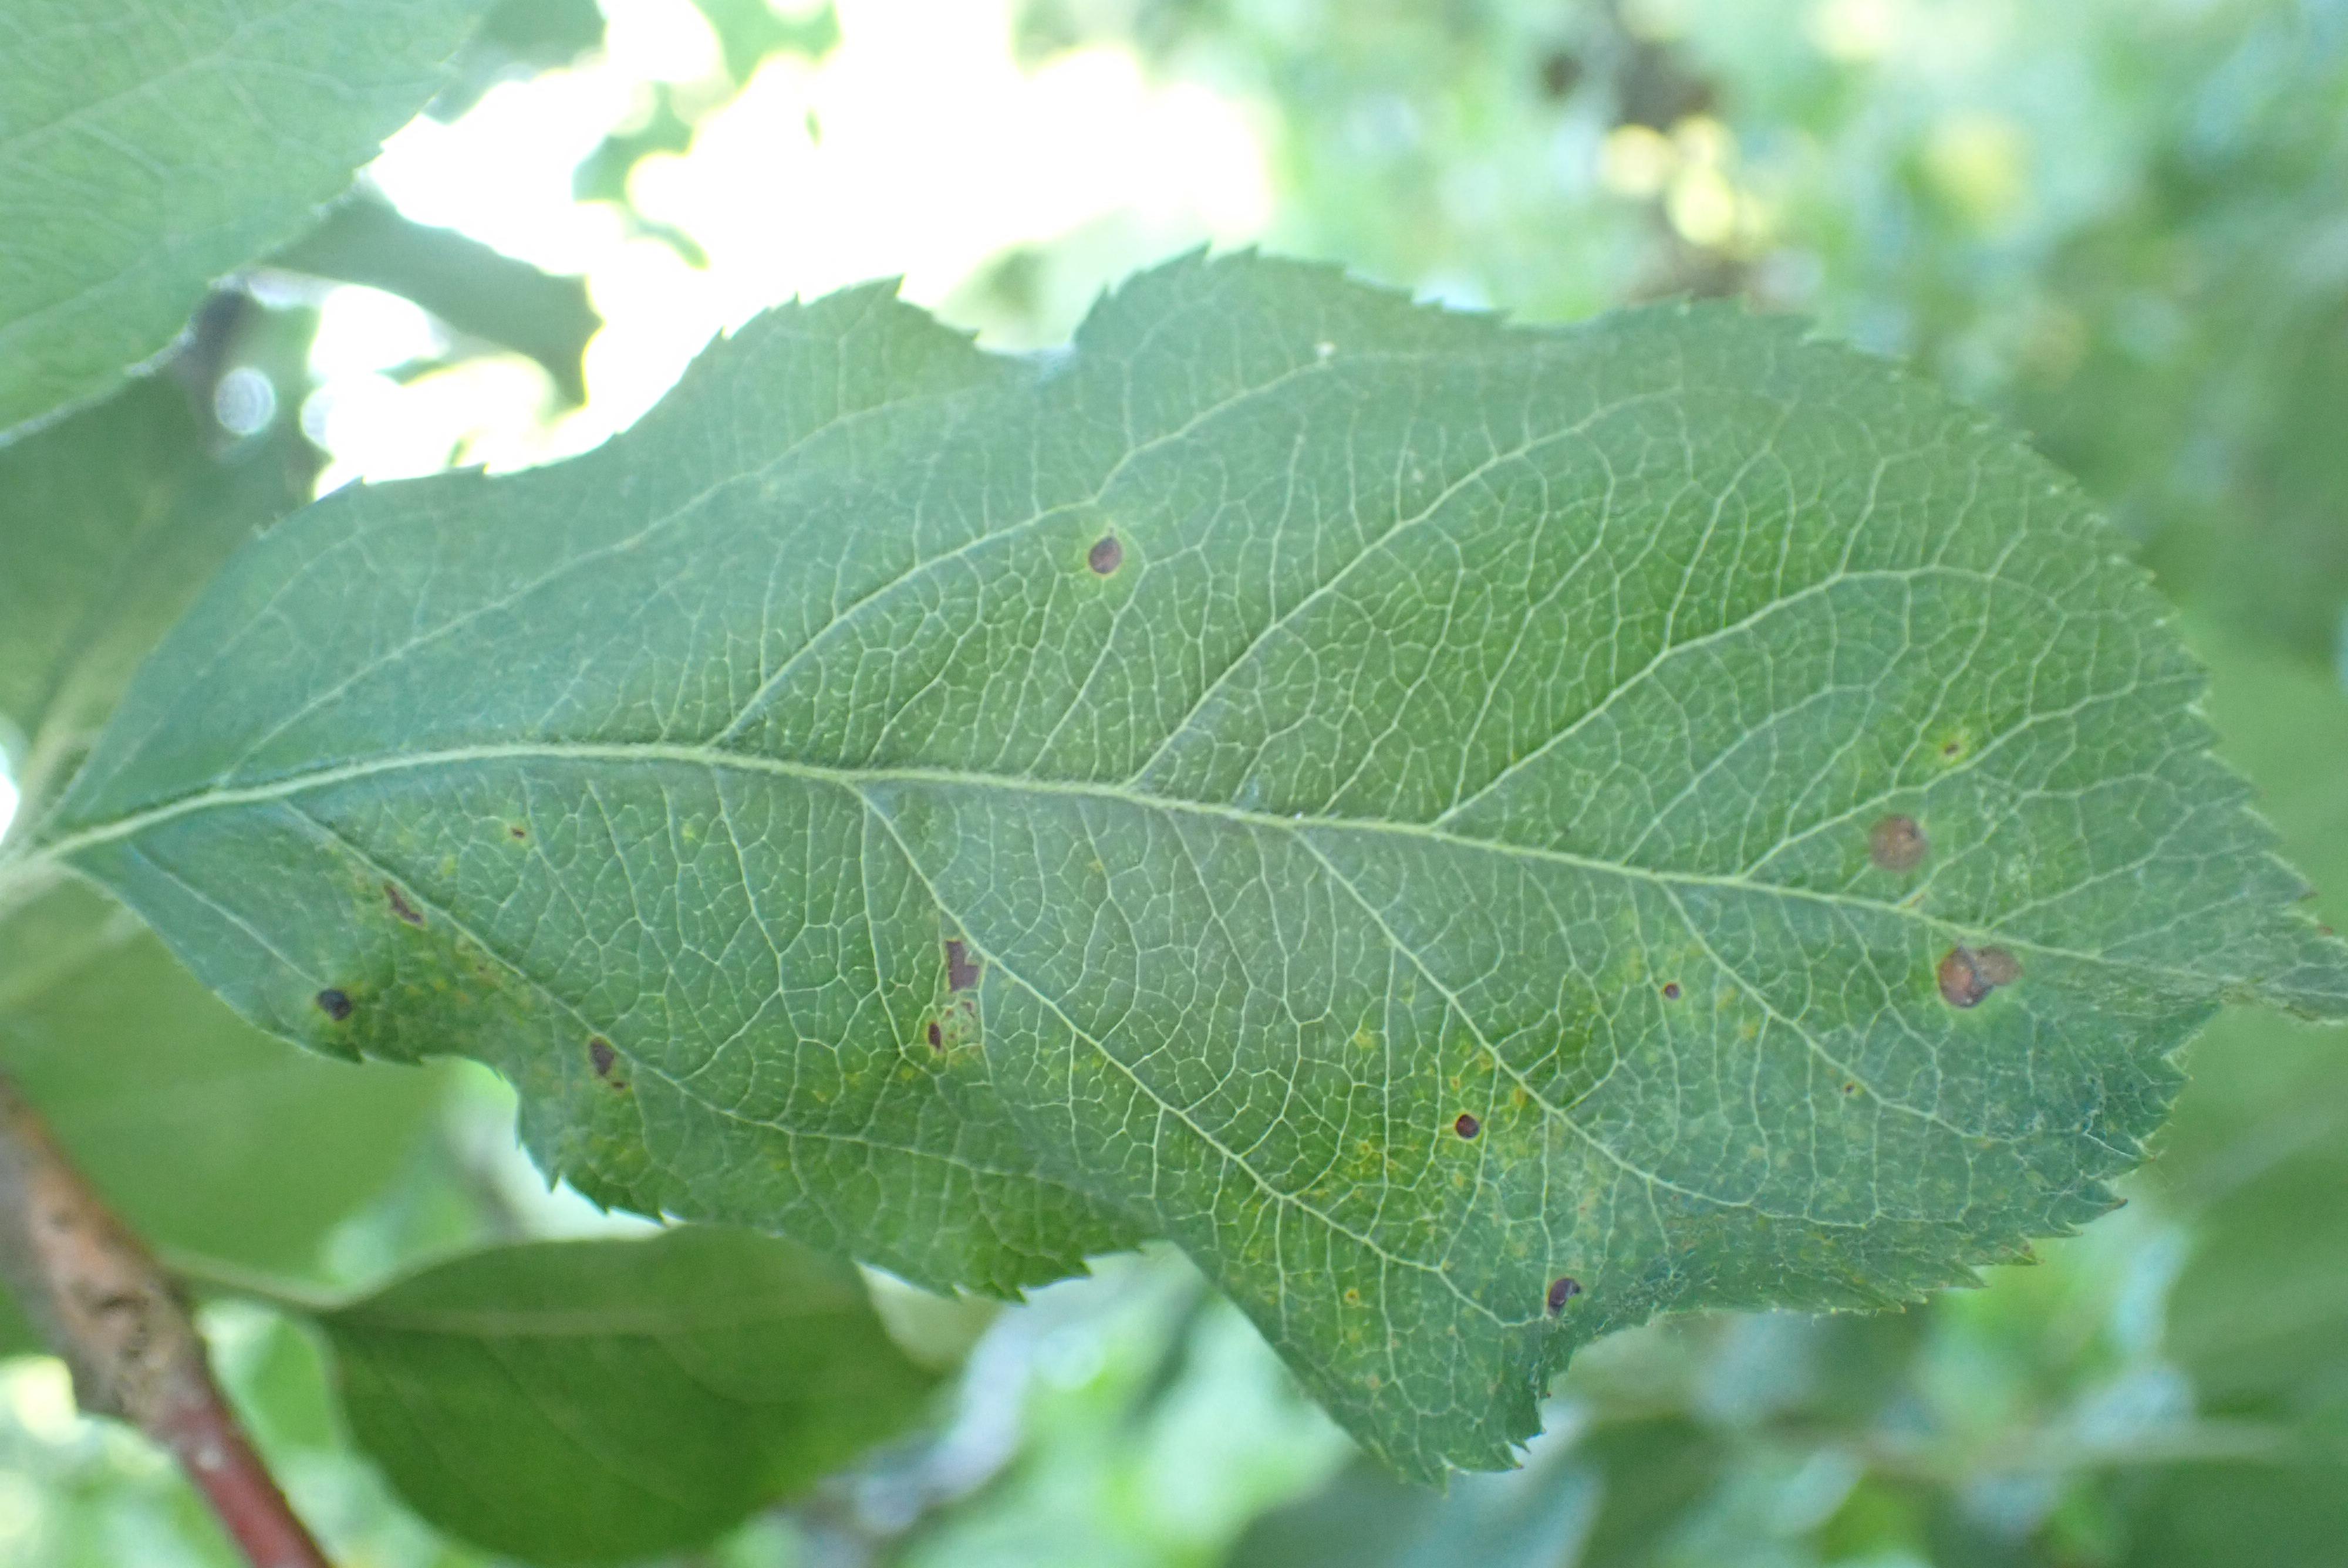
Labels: scab, frog_eye_leaf_spot